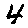
Label: 4